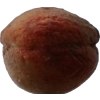
Label: peach